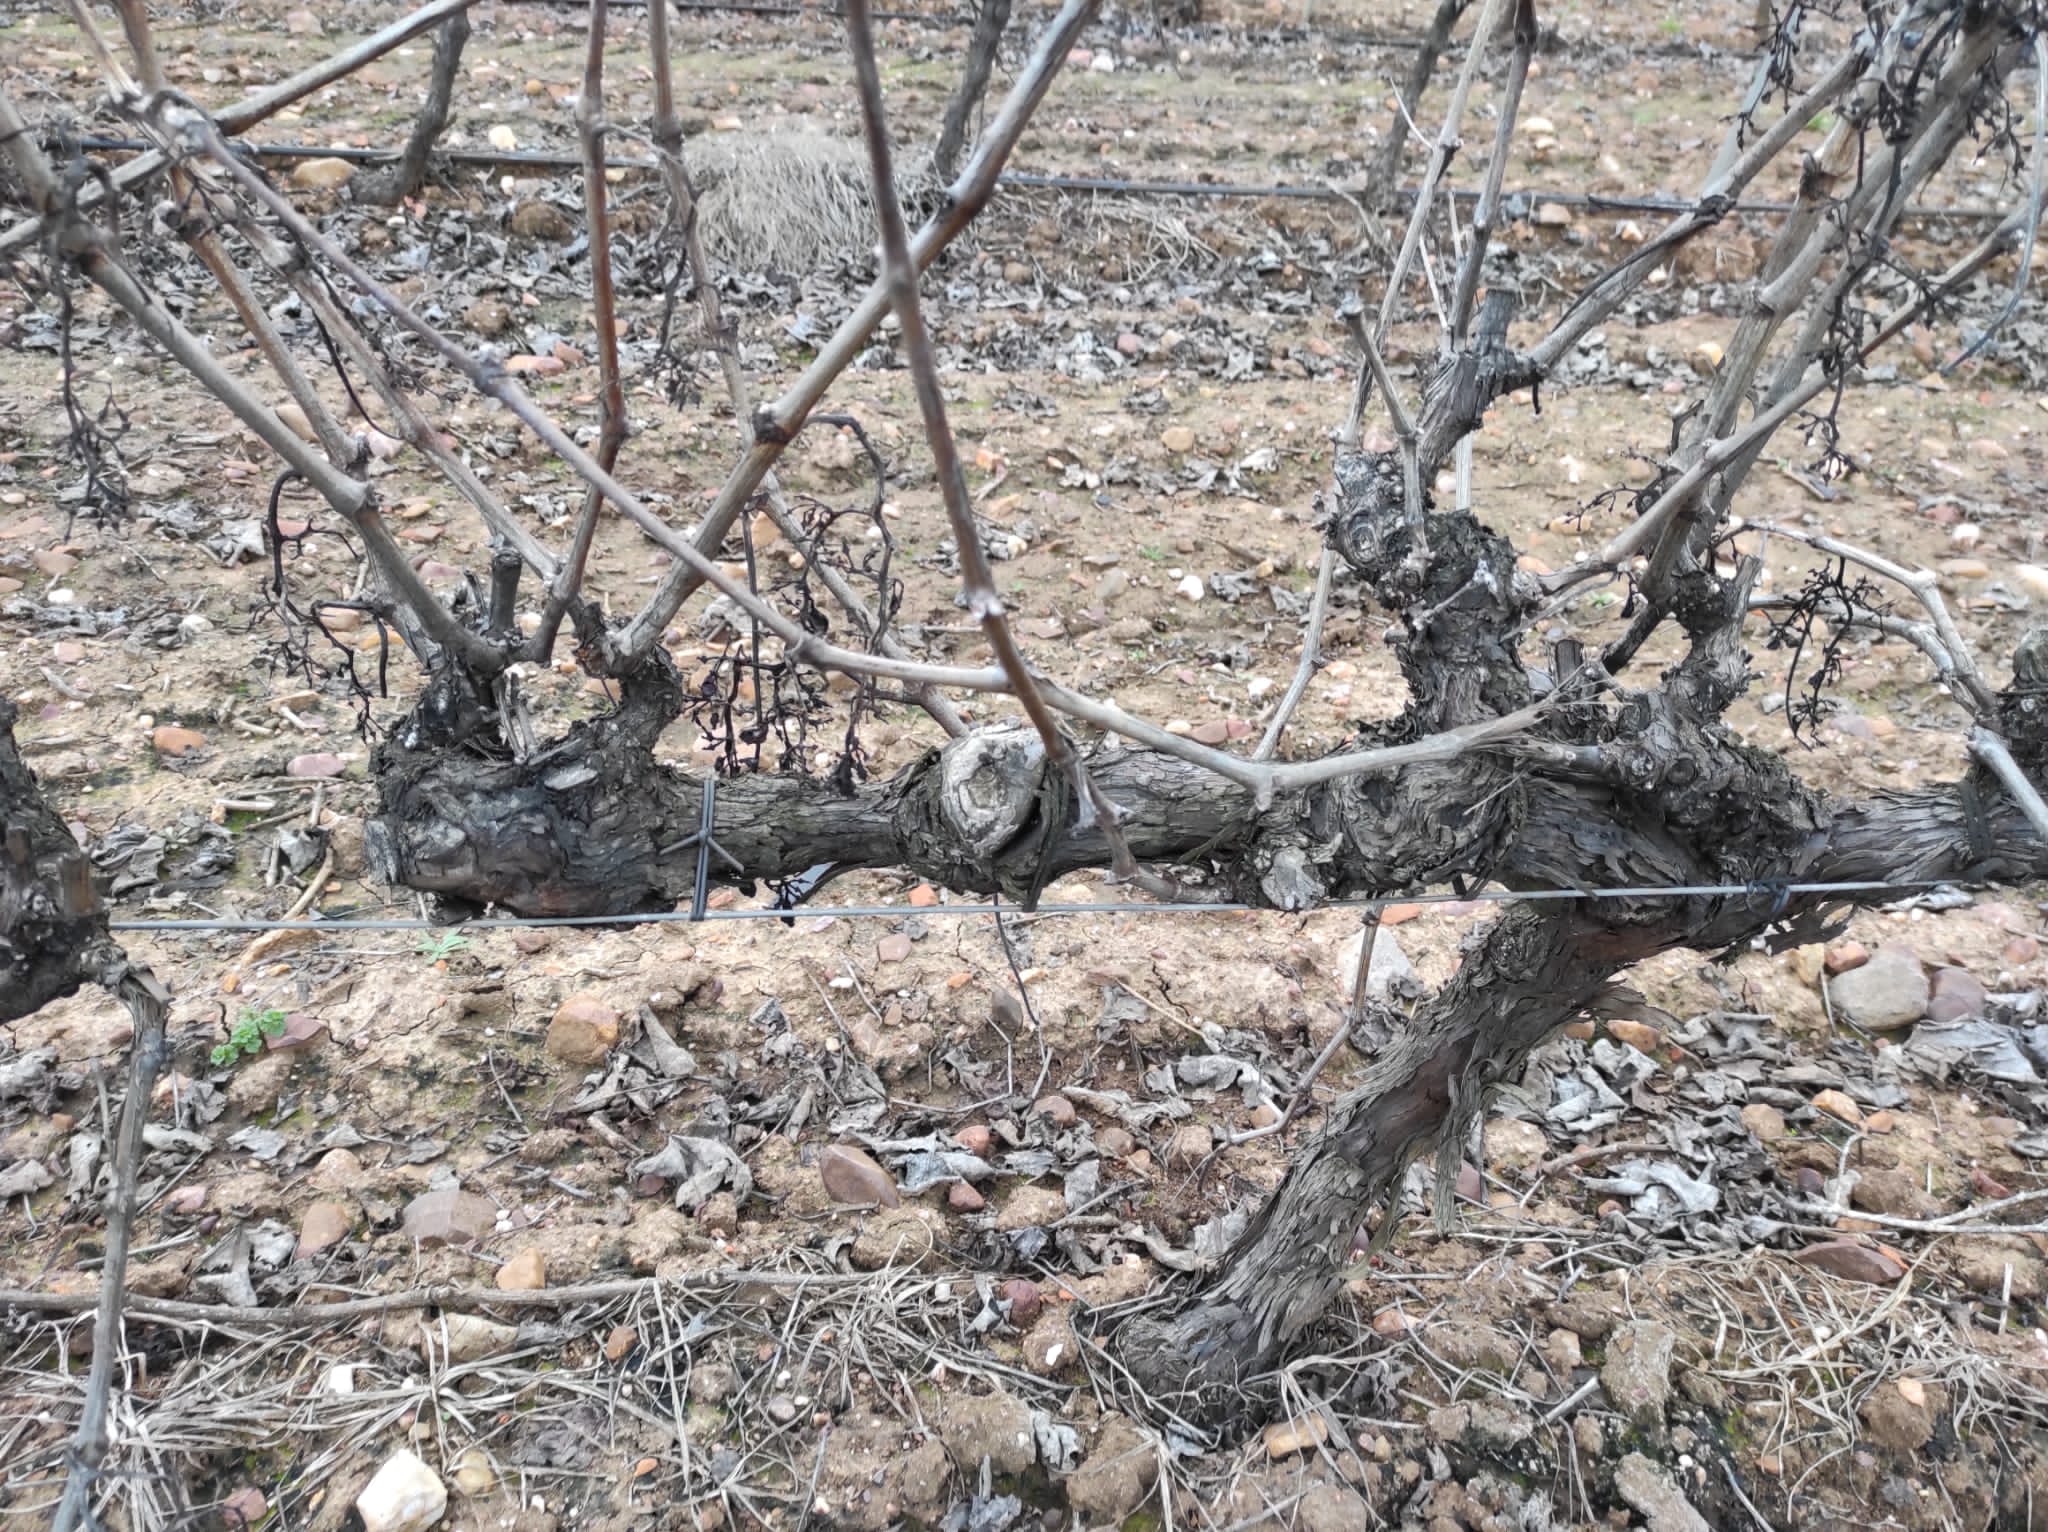
Unpruned shoots: 0
Pruned shoots: 0
Trunks: 2